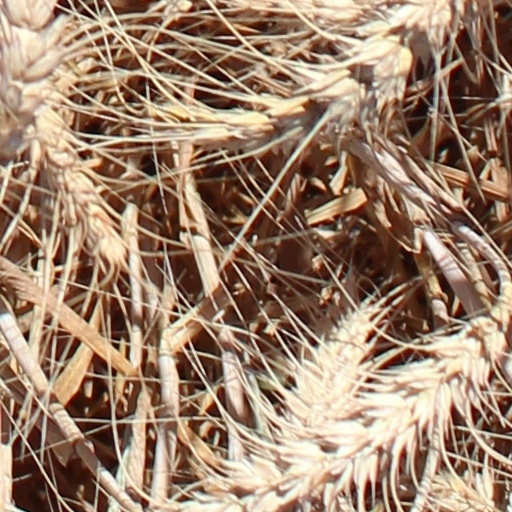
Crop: wheat